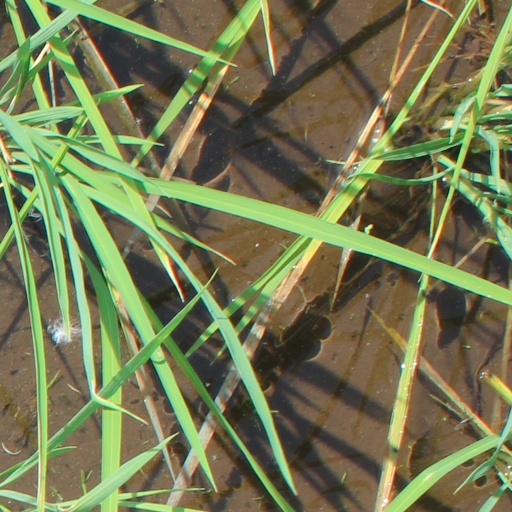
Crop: rice